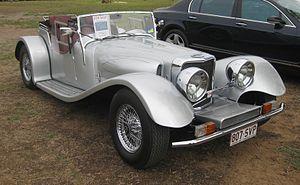
La Panther J.72 est une automobile anglaise, et la première à être créée par Robert Jankel pour la firme Panther Westwinds Company qu'il fonda en 1972.